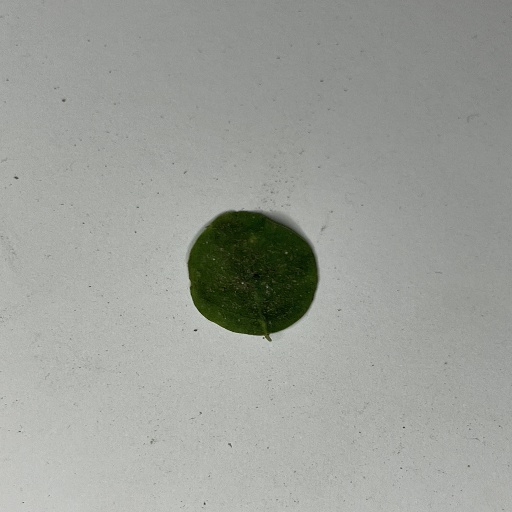
Species: Sojina
Leaf condition: Bacterial Spot